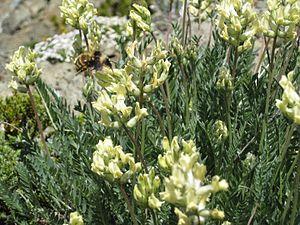
Bombus rufocinctus est une espèce de bourdons que l'on trouve au nord du Mexique, dans tous les États-Unis et au sud du Canada et de l'Alaska.